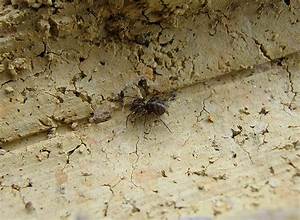
Label: ragno